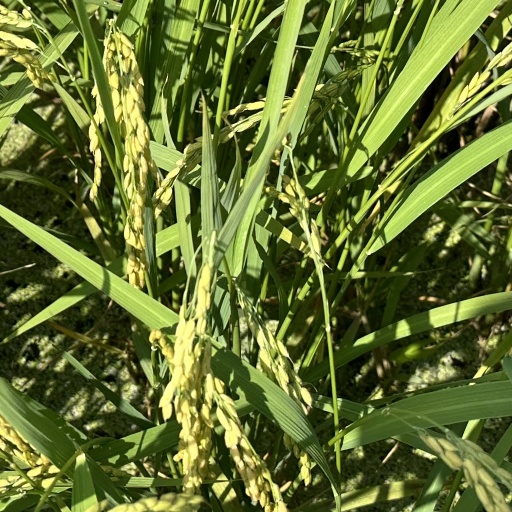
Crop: rice